Jens-Christian Wagner

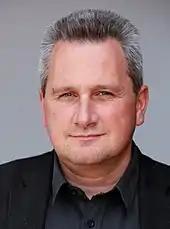
Wagner in 2015

Jens-Christian Wagner (born 1966) is a German historian who specializes in the Nazi era and the politics of memory. Wagner has published multiple academic books about Mittelbau-Dora concentration camp and its subcamps. He was the director of Mittelbau-Dora memorial from 2001, was the chairman of , and became the overseer of Buchenwald and Mittelbau-Dora Memorials Foundation in 2020.